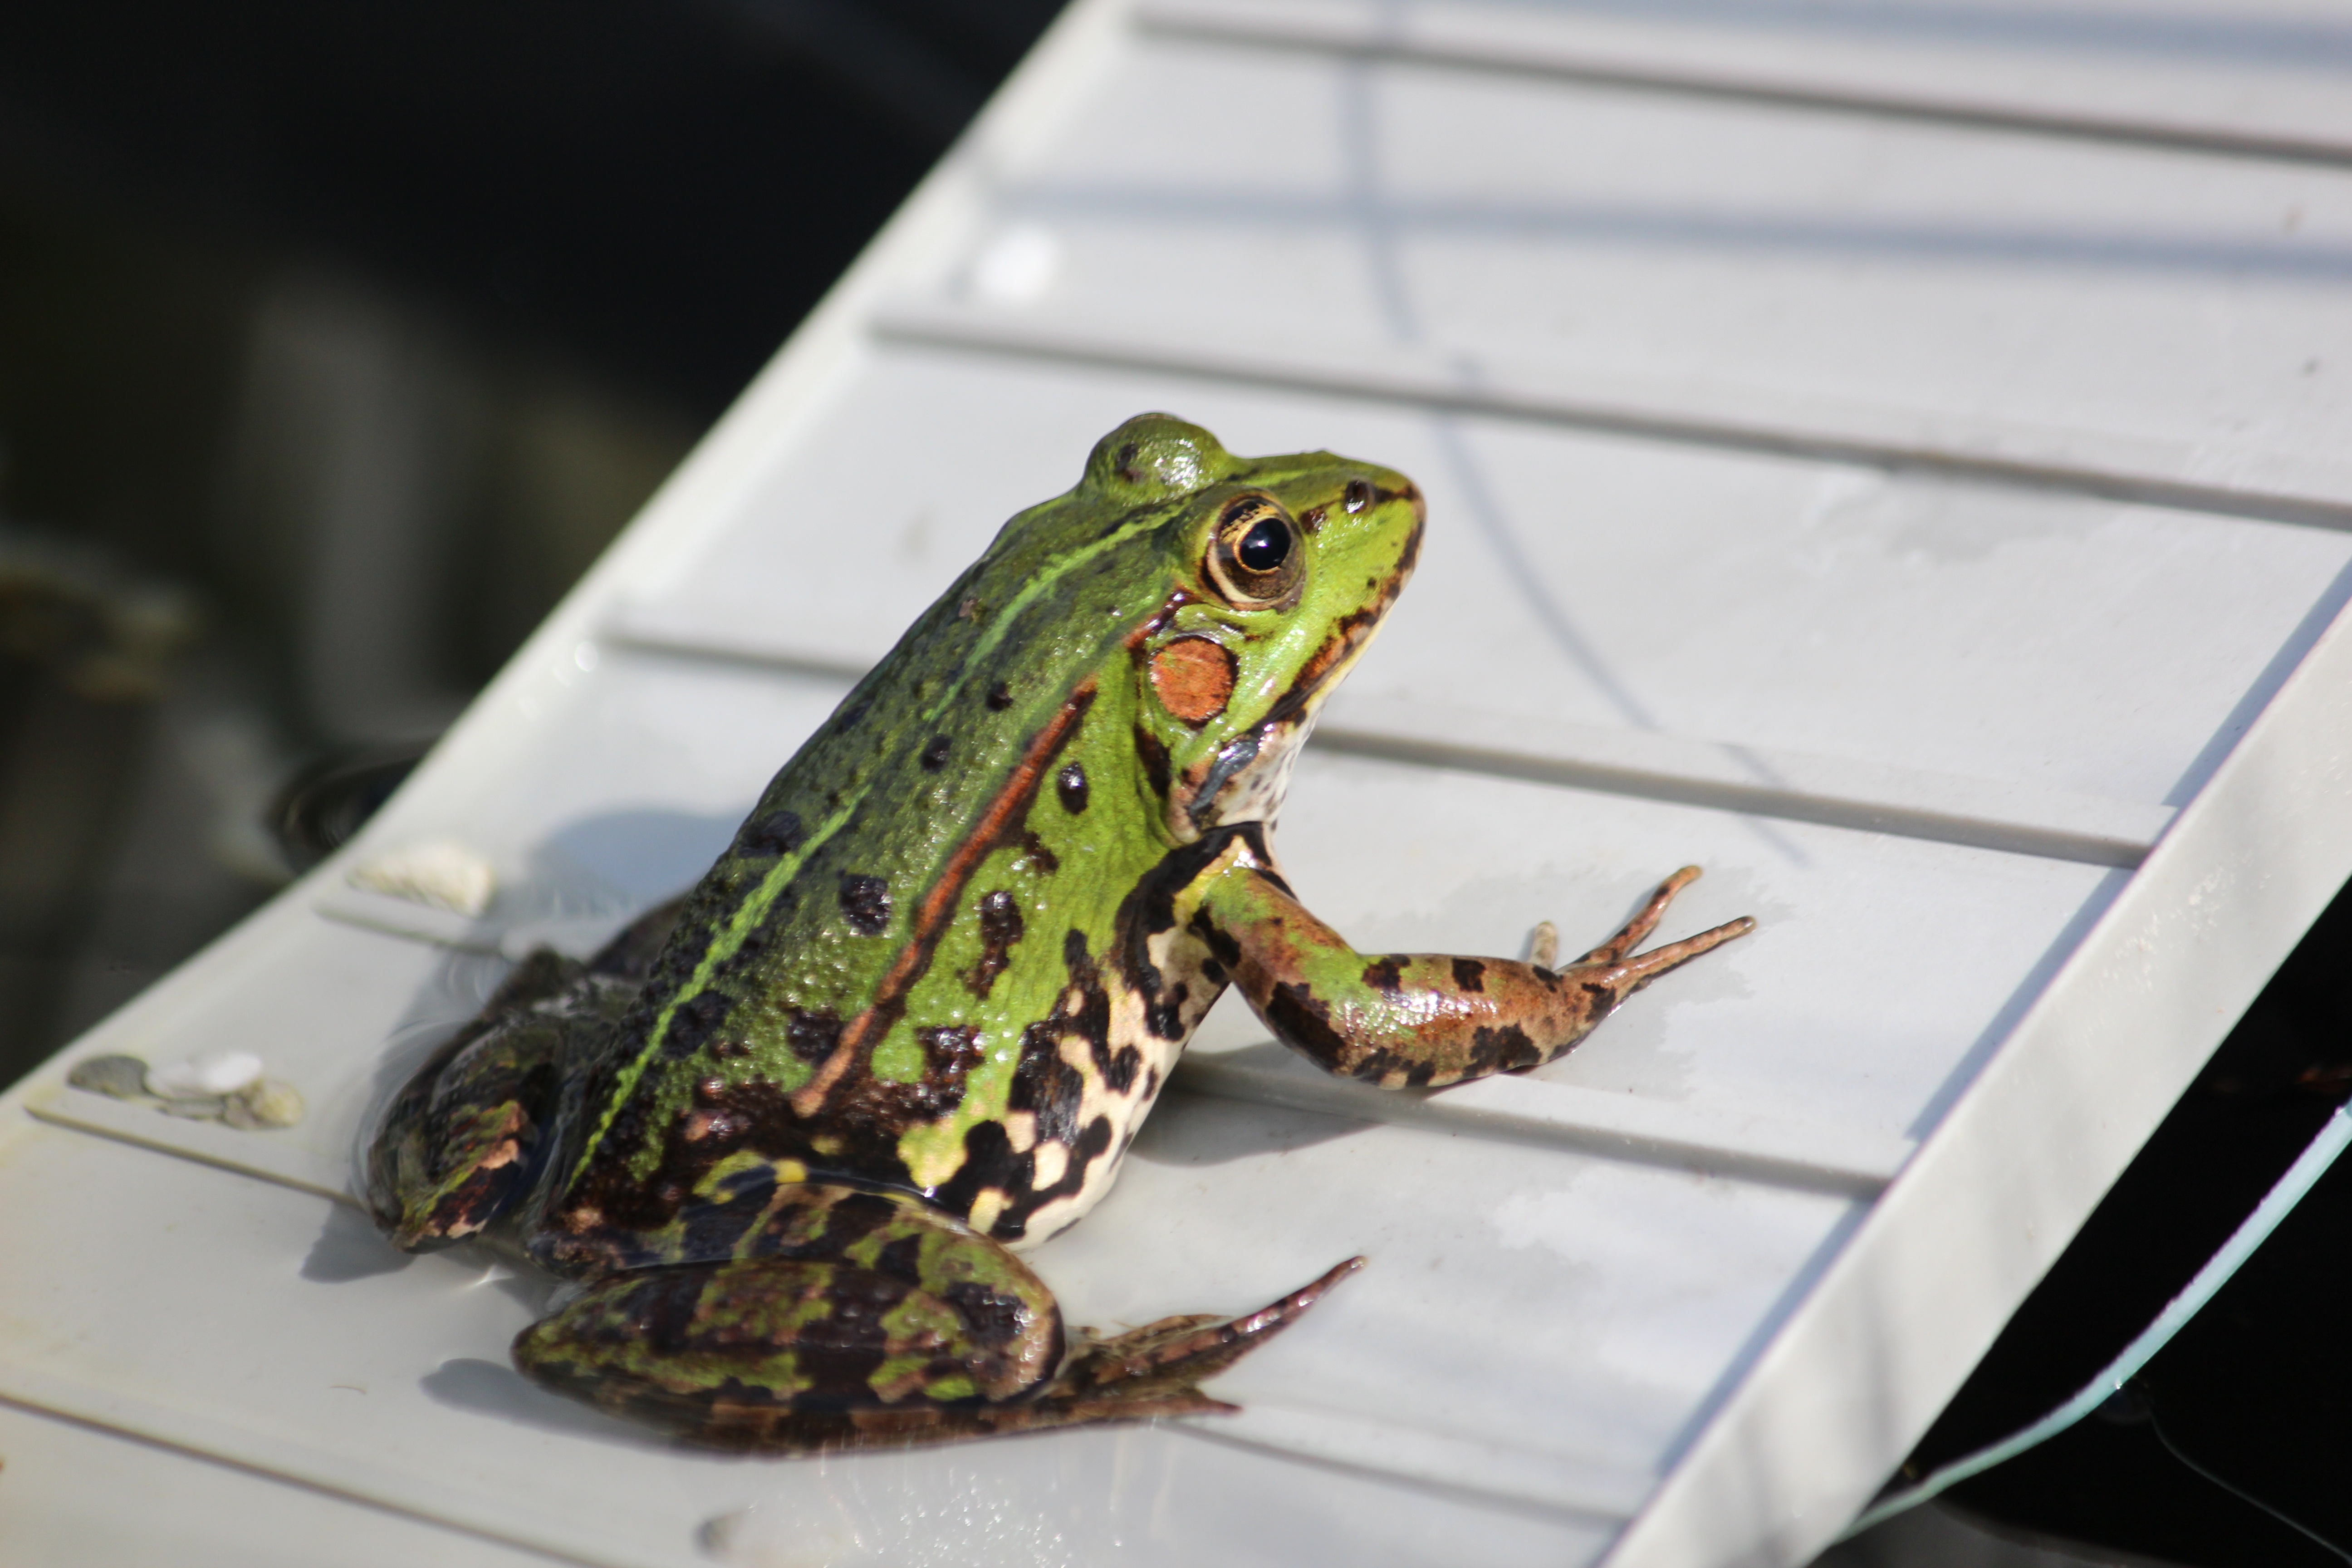
nature, animal, pond, green, frog, amphibian, close, fauna, tree frog, vertebrate, creature, prince, garden pond, green frog, frog pond, water frog, aquatic animal, pond inhabitants, weatherman, ranidae